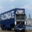
Label: truck